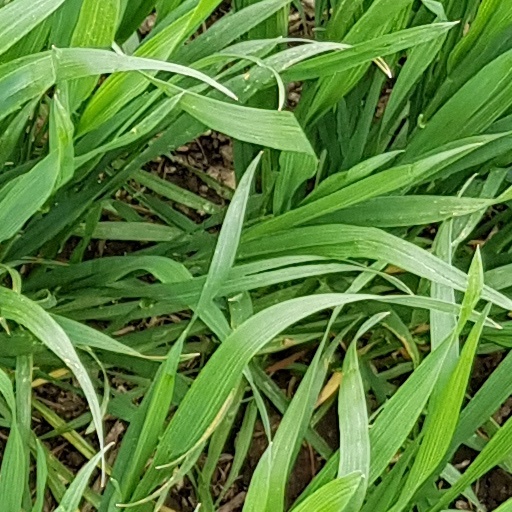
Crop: wheat